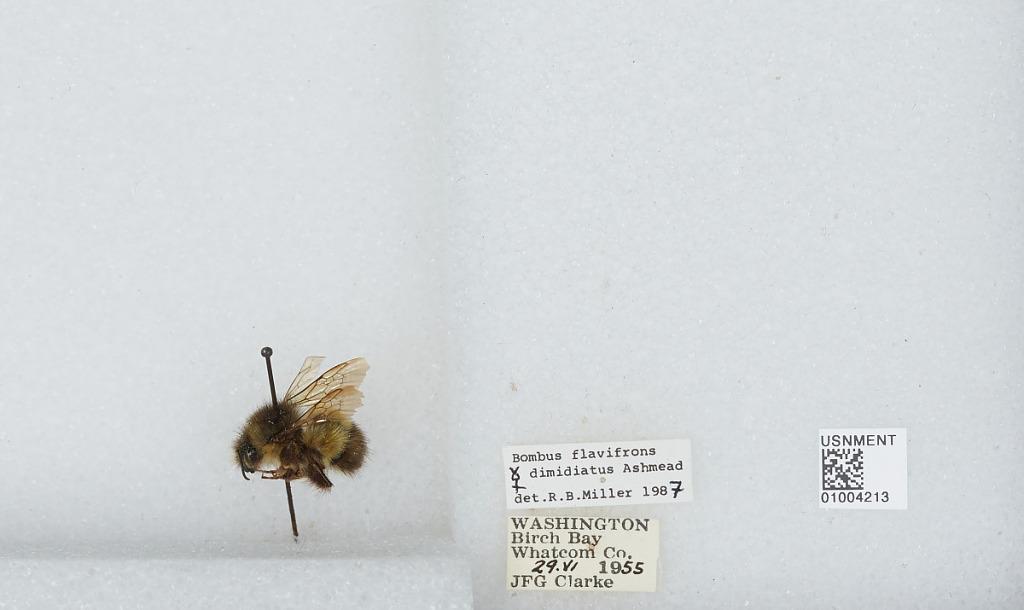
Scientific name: Bombus (Pyrobombus) flavifrons Cresson
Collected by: J. Clarke
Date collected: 1955-6-29
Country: United States
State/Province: Washington
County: Whatcom
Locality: Birch Bay
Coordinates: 48.9322, -122.747
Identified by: Miller, R. B.